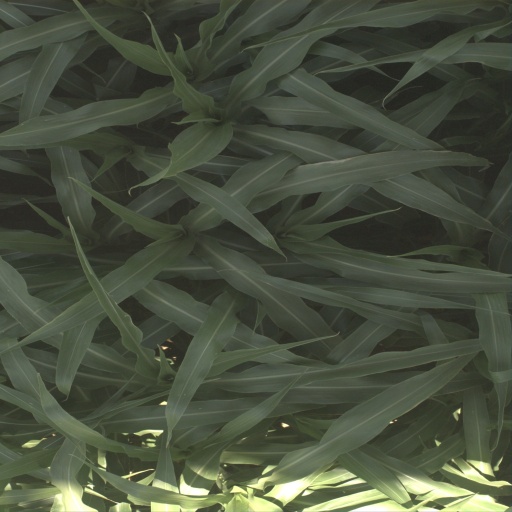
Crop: sorghum